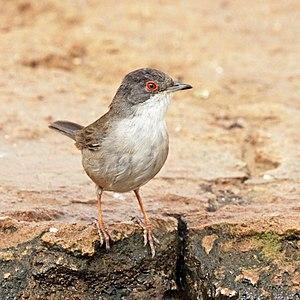
La Fauvette mélanocéphale est une espèce de passereaux appartenant à la famille des Sylviidae. Elle ne doit pas être confondue avec la fauvette à tête noire.